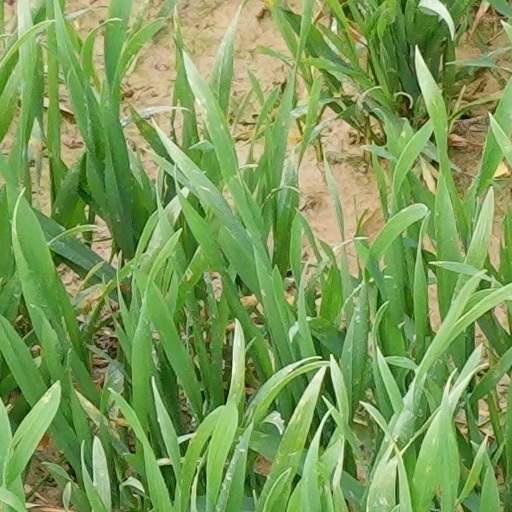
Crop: wheat